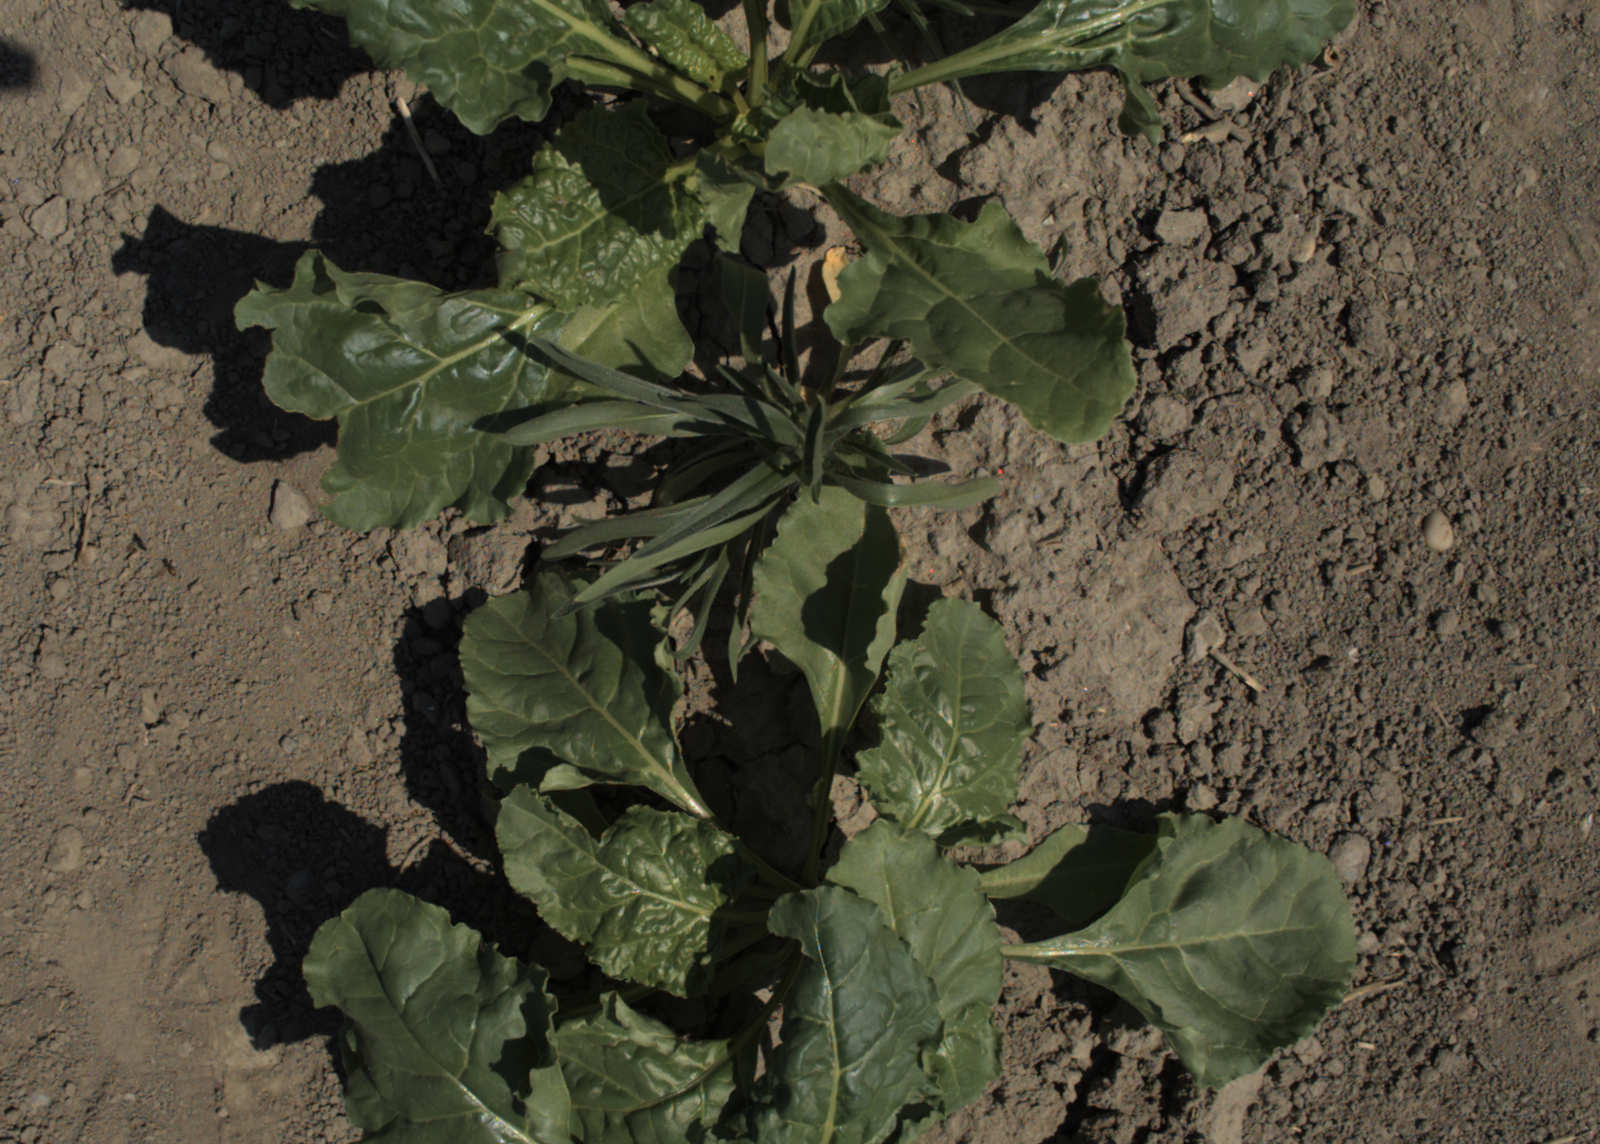
Capture date: 18.06.2021 11:15:33
Weather: sunny
Wind: medium
Seeding date: 27.04.2021
Plant canopy height (mm): 766